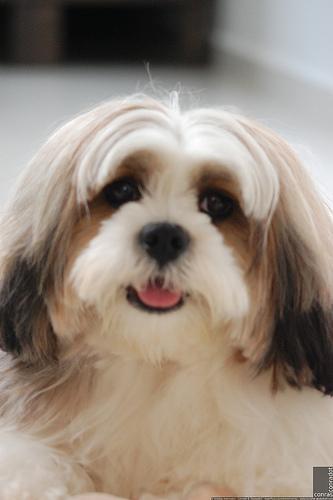
Lhasa